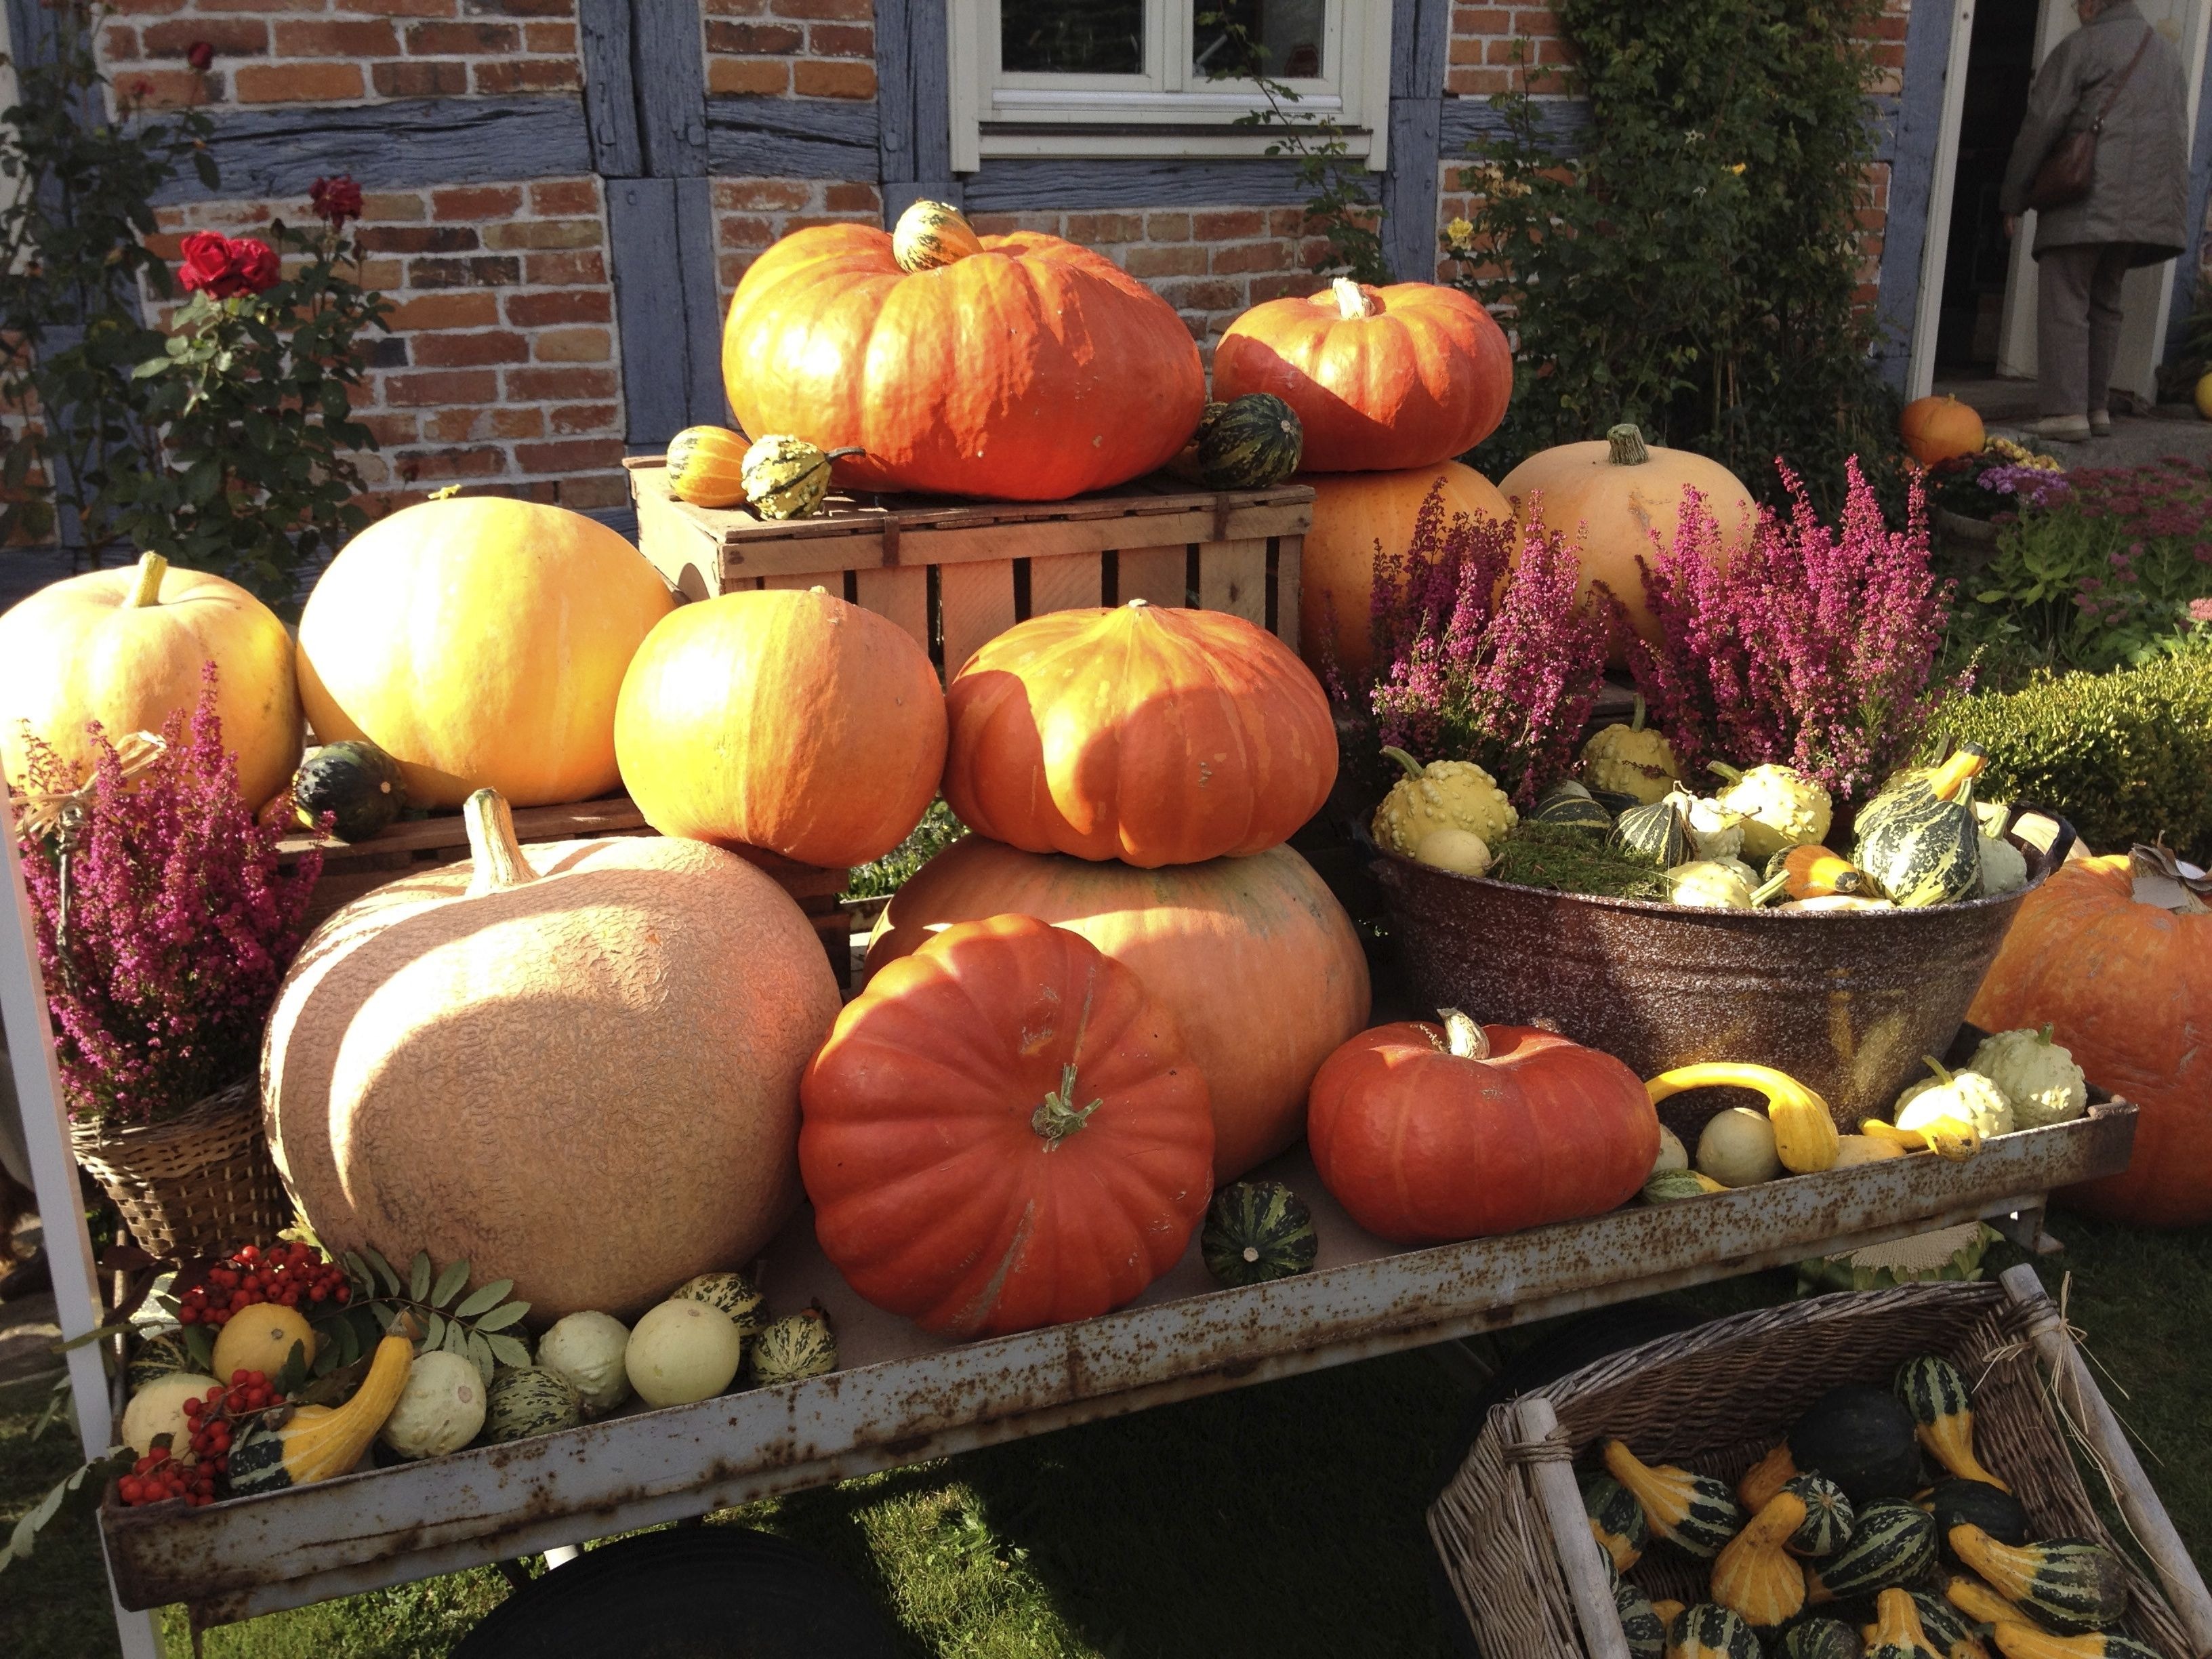
harvest, produce, vegetable, autumn, pumpkin, halloween, holiday, gourd, vegetables, calabaza, carving, floristry, cucurbita, pumpkin festival, winter squash